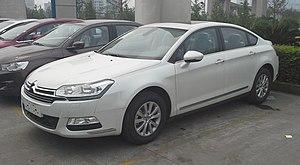
L'usine DPCA de Wuhan est une usine d'assemblage automobile associée au groupe PSA Peugeot Citroën en Chine située à Wuhan. Elle est détenue par la coentreprise Dongfeng Peugeot-Citroën Automobiles.
La deuxième génération de la C5 a été présentée le 15 janvier 2008 en première mondiale au salon de l'automobile de Bruxelles. Un aperçu de sa ligne avait été dévoilé au Salon de l'automobile de Francfort 2007 avec le concept-car C5 Airscape, un grand cabriolet doté d'un toit rétractable.